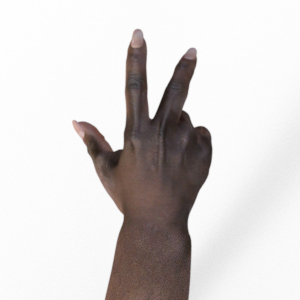
Label: scissors